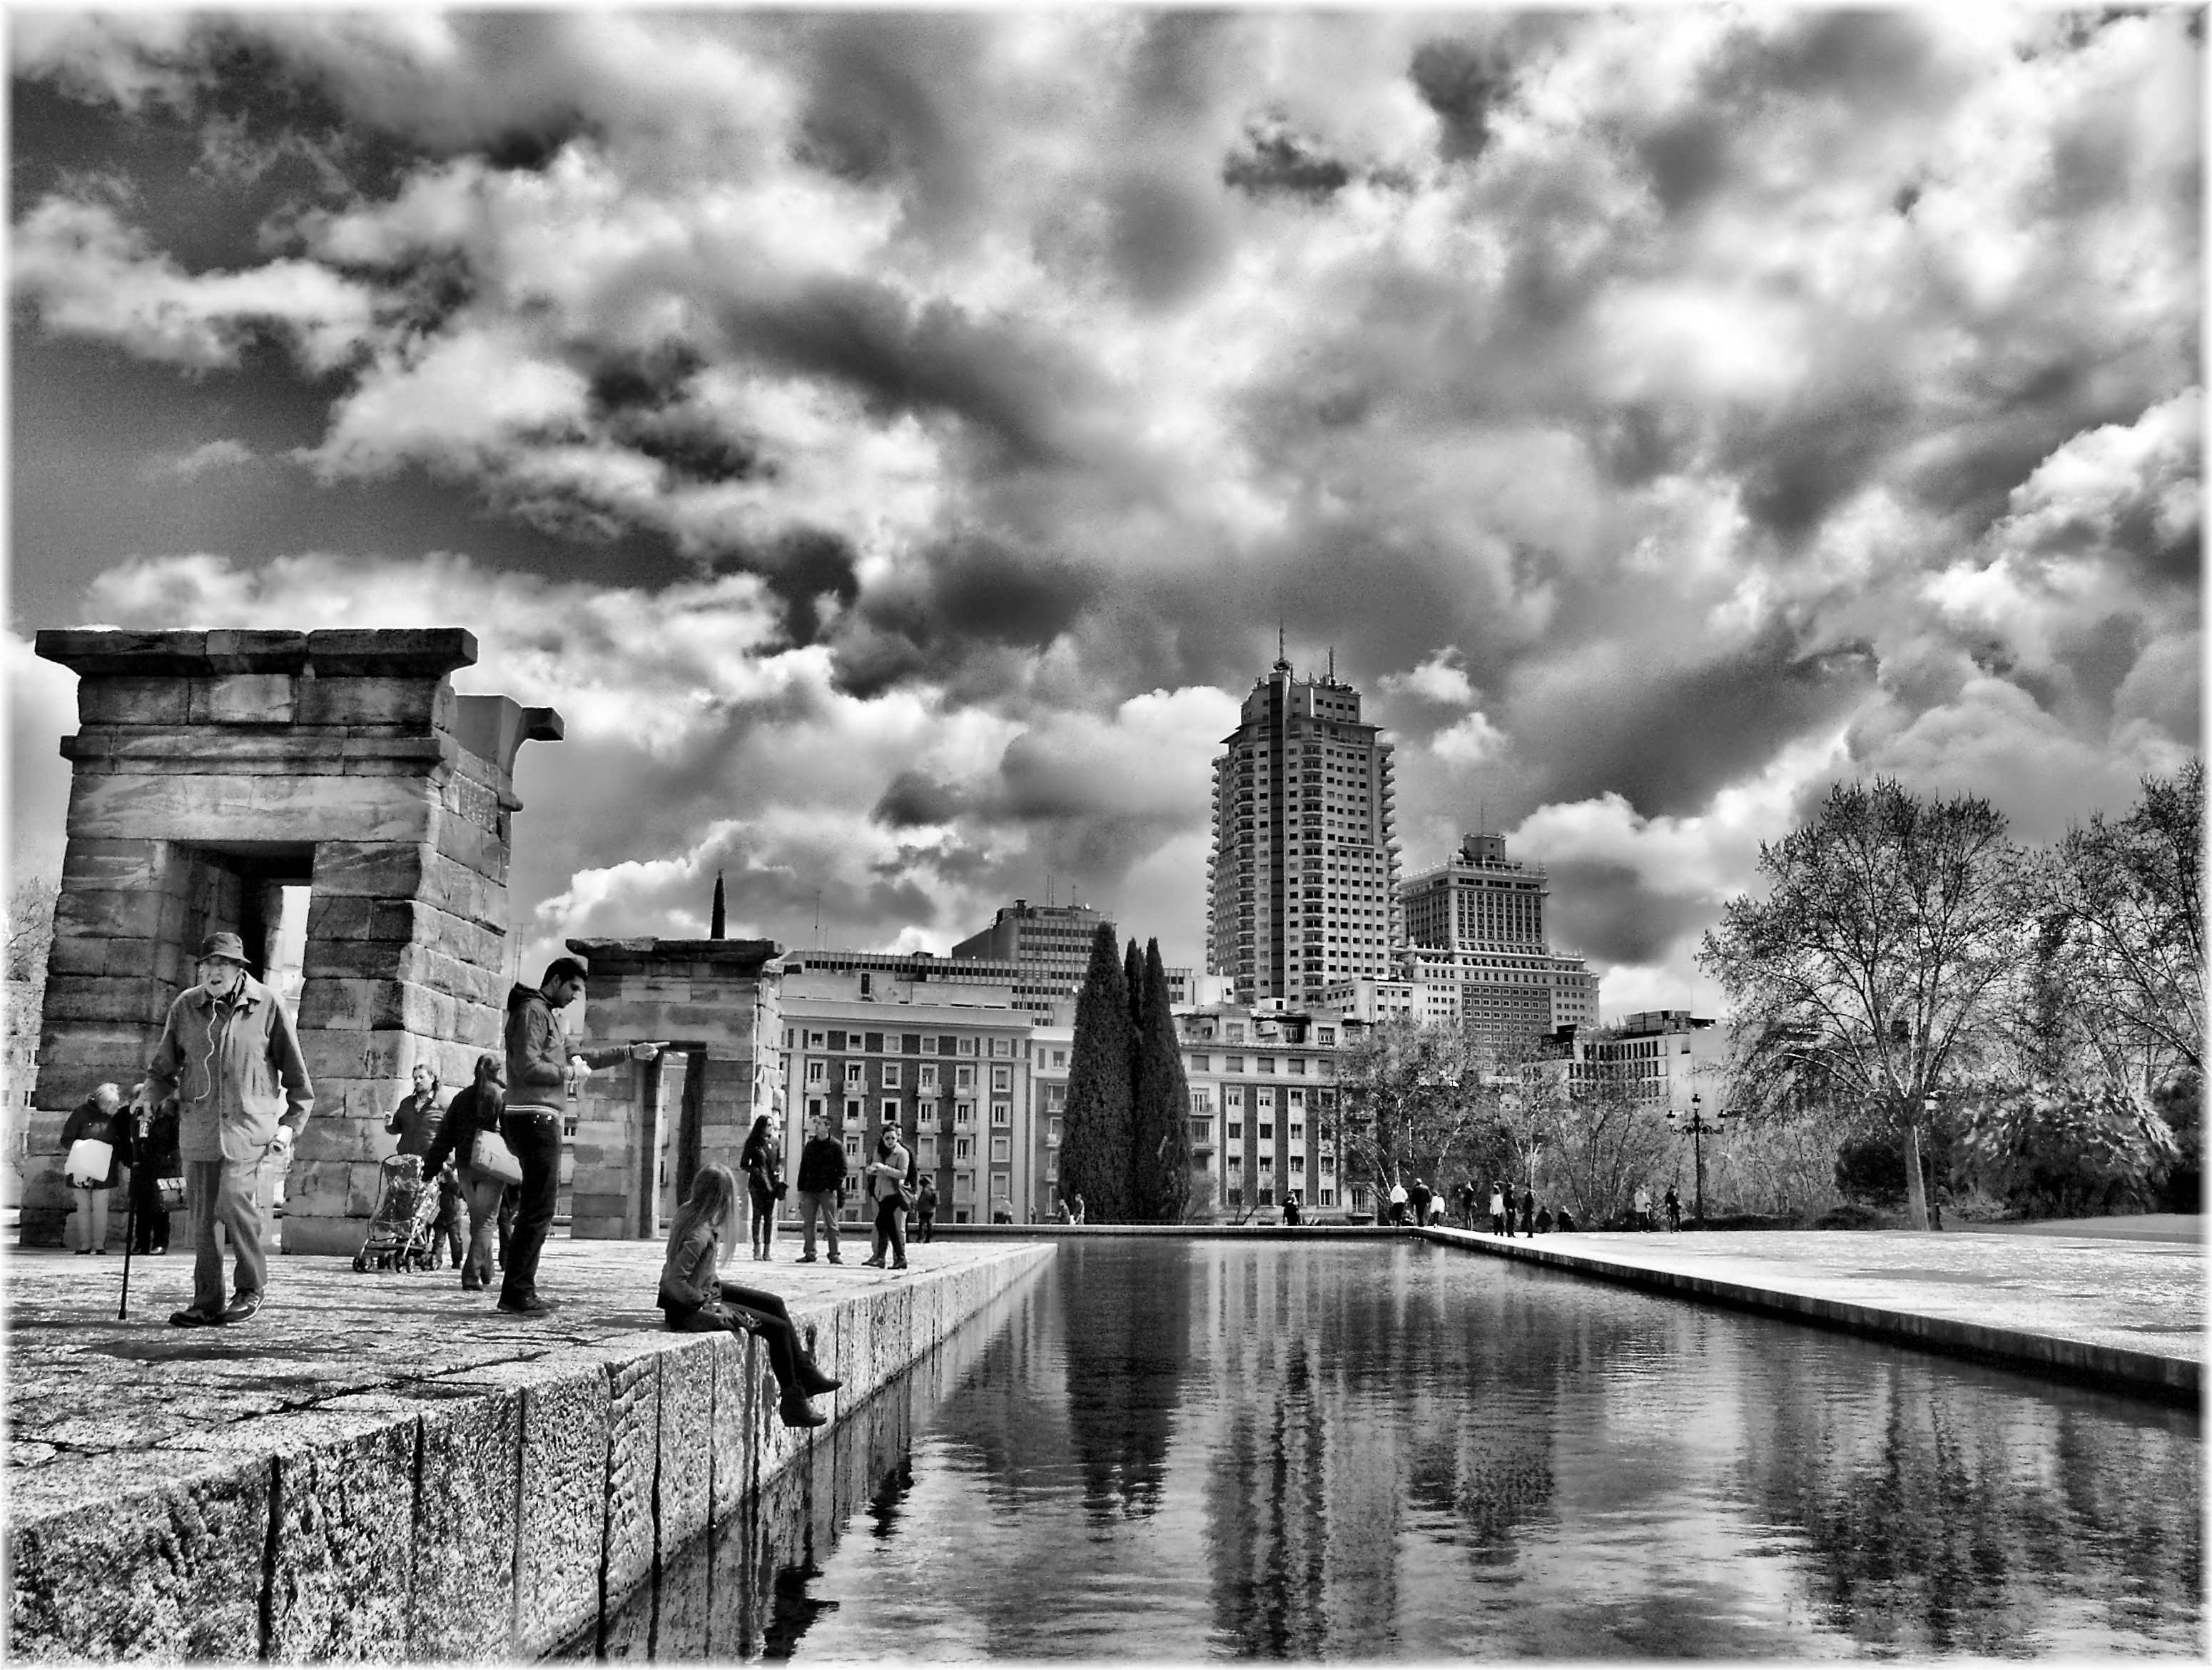
black and white, bridge, skyline, photography, city, cityscape, downtown, monochrome, waterway, metropolis, urban area, monochrome photography, human settlement